Tam o' Shanter (poem)

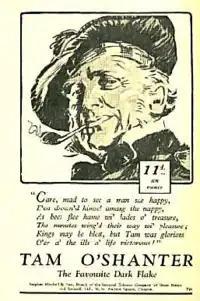
Early 20th-century tobacco advert using an image of Tam

Burns based the character of Tam o' Shanter on Douglas Graham (1739–1811), a friend who lived at Shanter Farm, about half a mile (0.8 km) inland from the fishing village of Maidens in South Ayrshire, near Kirkoswald.